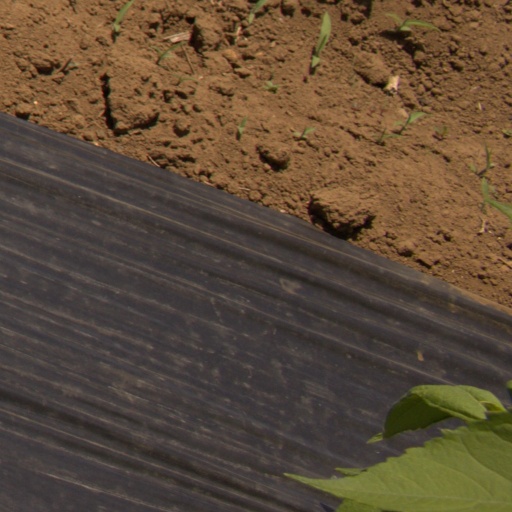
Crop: Jerusalem artichoke